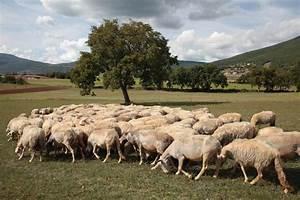
sheep